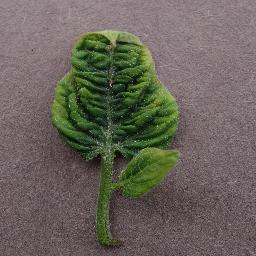
Label: Tomato___Tomato_Yellow_Leaf_Curl_Virus